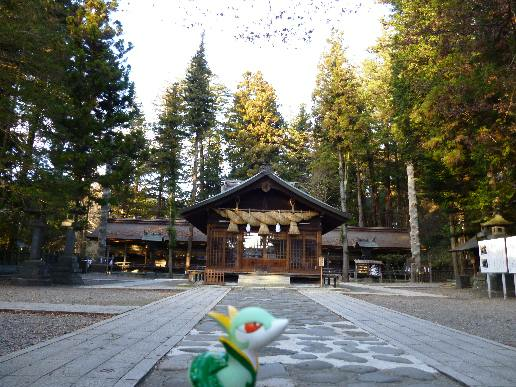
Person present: No